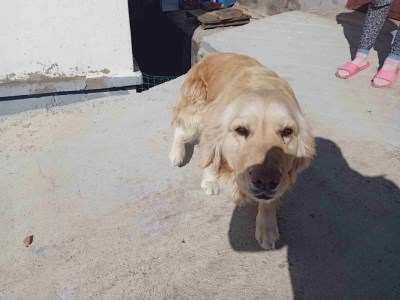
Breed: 5355-n000126-golden_retriever